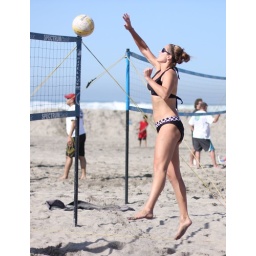
Girl in black bikini spikes the ball